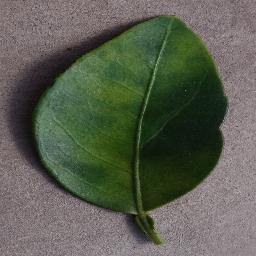
Label: Orange___Haunglongbing_(Citrus_greening)